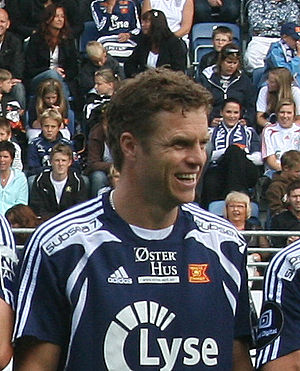
Trond Egil Soltvedt
Trond Egil Soltvedt er en norsk tidligere fodboldspiller.